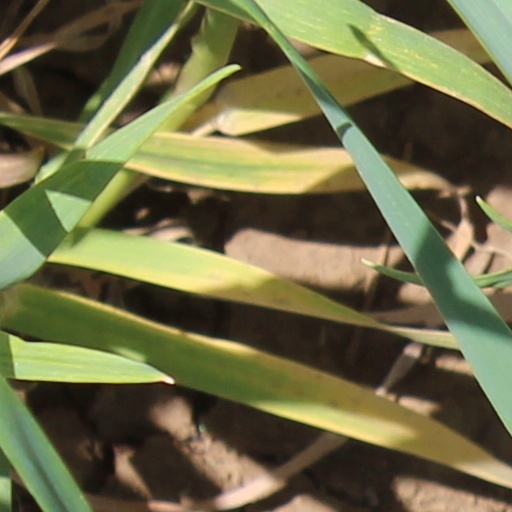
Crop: wheat